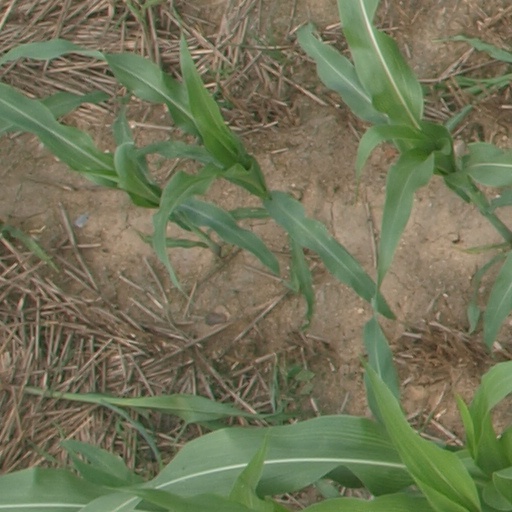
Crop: maize; corn